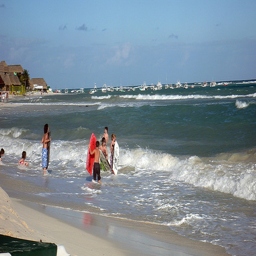
A group of surfers standing in the ocean by some waves.
Children on a beach holding surfboards and swimming.
Several people on the beach getting ready for water boarding.
People playing and sitting in waves at the beach.
Children are playing with boogie boards in the ocean.